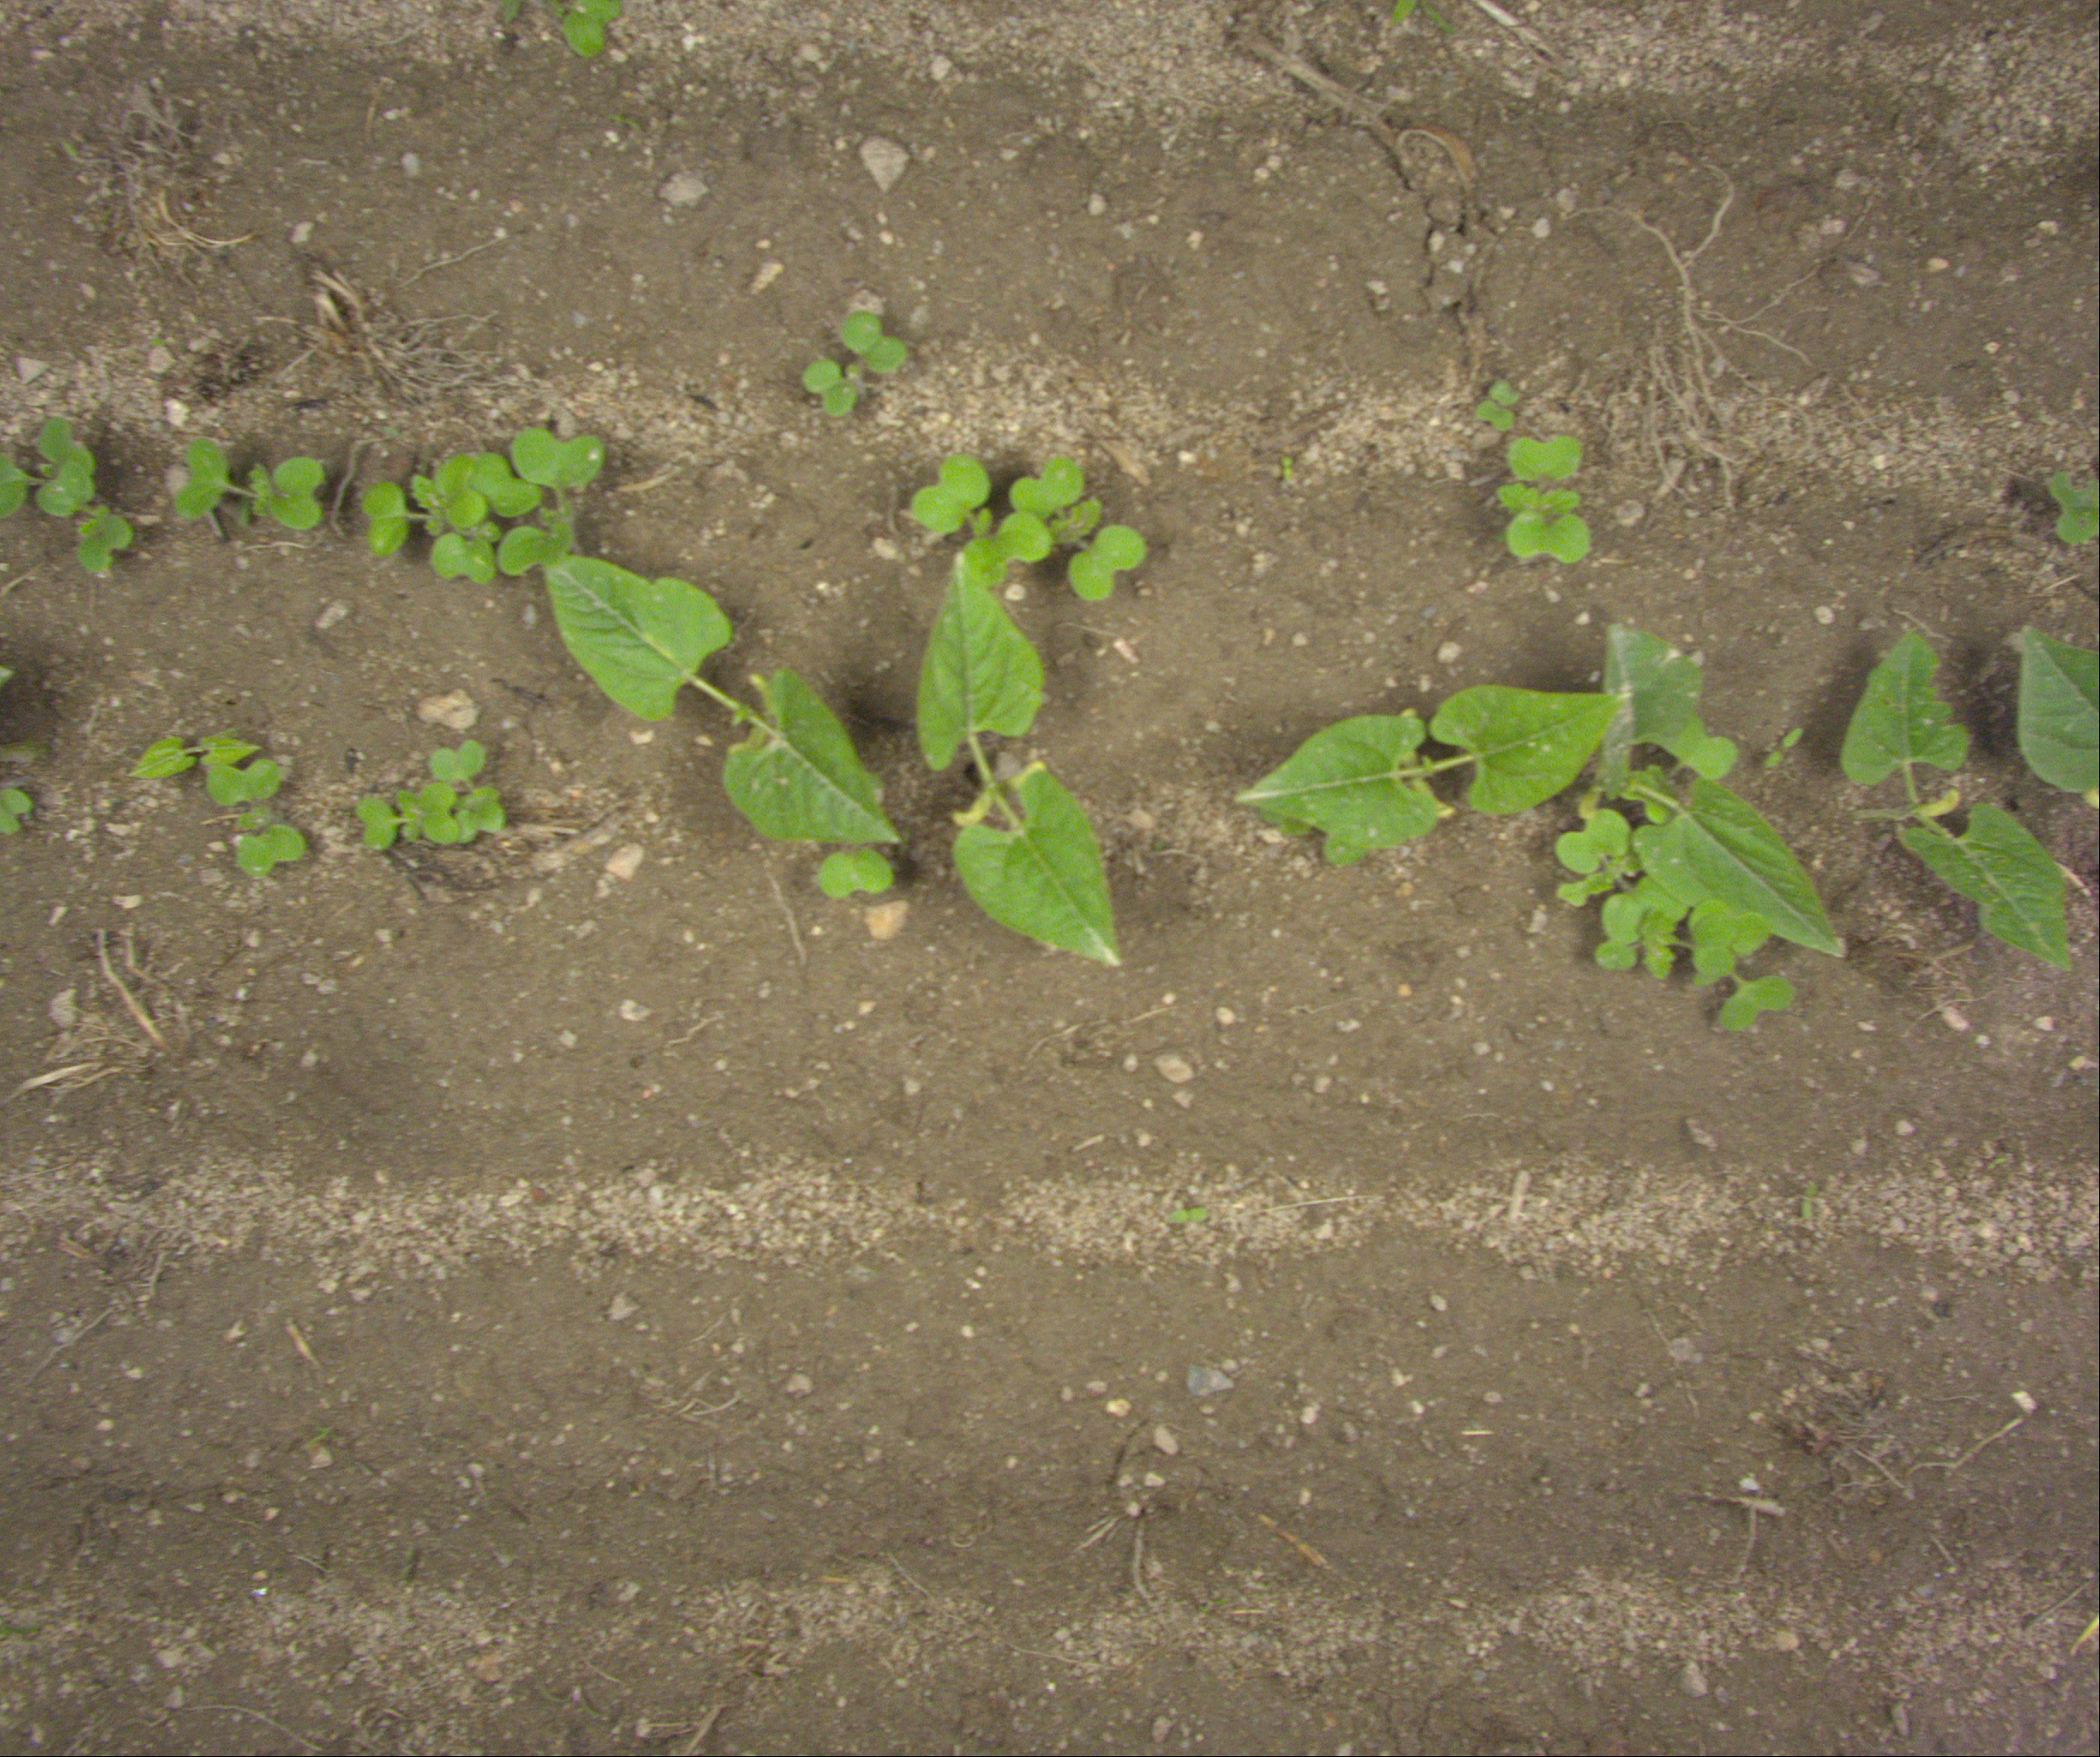
Crop: bean
Objects: bean, bean, bean, bean, bean, stem_bean, stem_bean, stem_bean, stem_bean, stem_bean